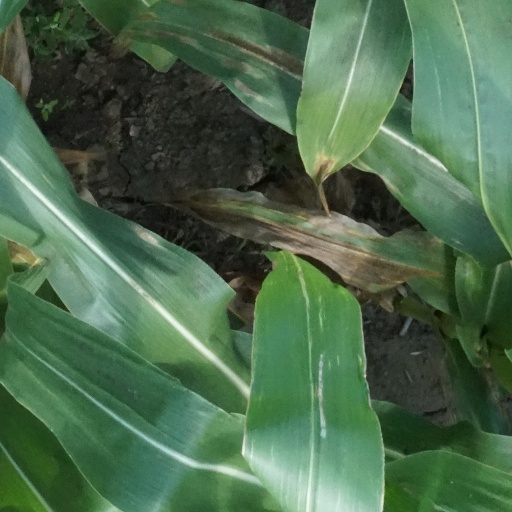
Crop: maize; corn